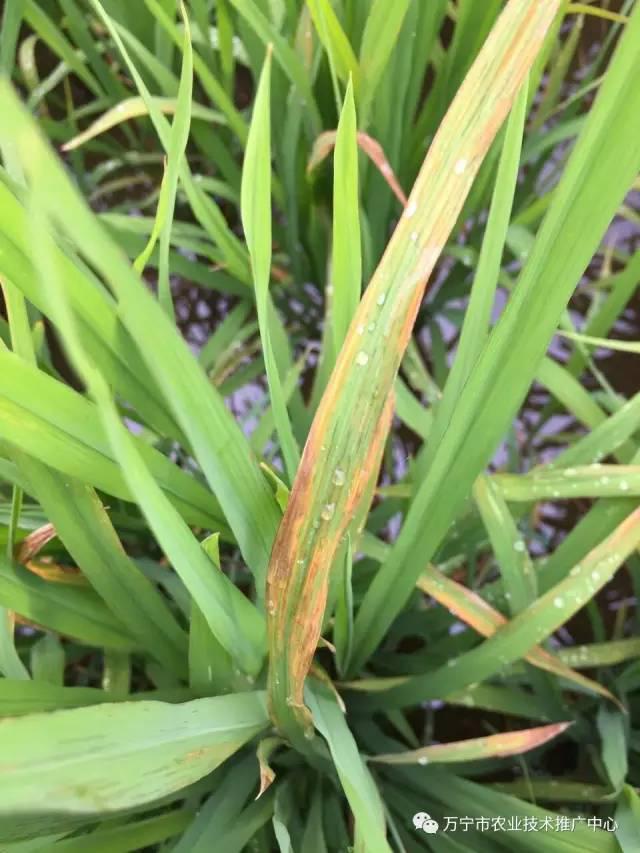
Plant: Wheat
Disease: wheat bacterial leaf streak (black chaff)